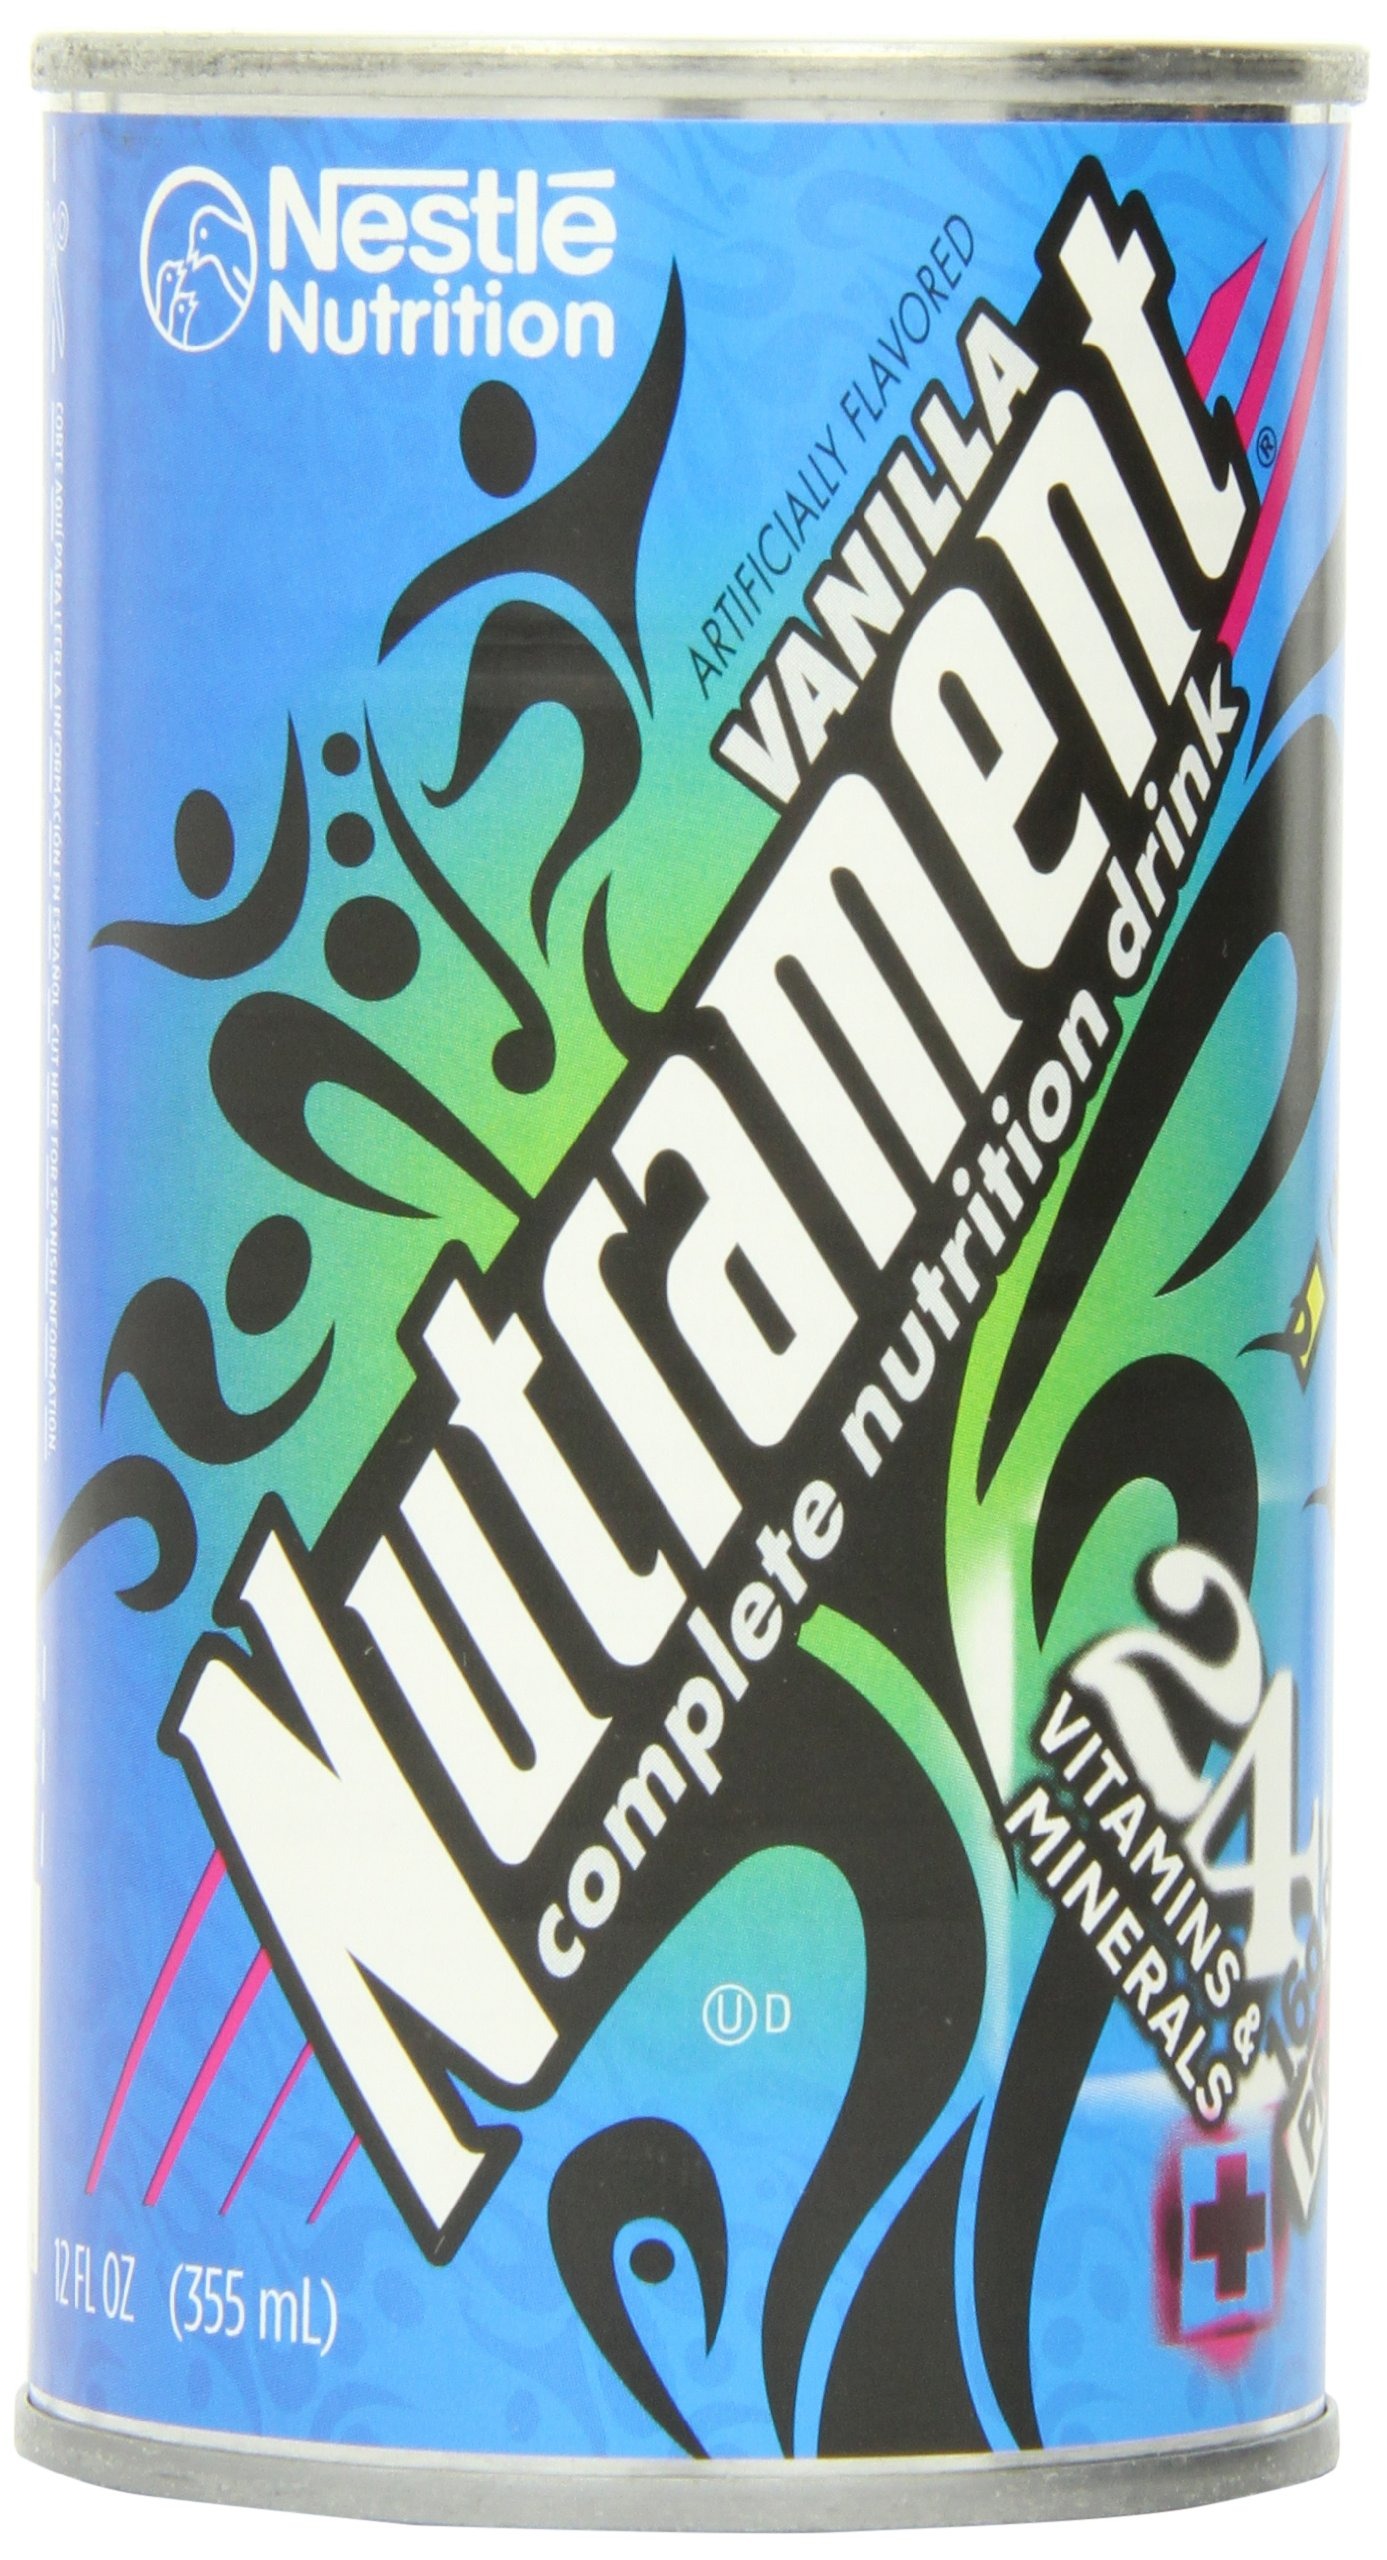
Item Name: Nutrament Energy and Fitness Drink, Vanilla, 12 Ounce Cans (Pack of 12)
Value: 144.0
Unit: Fl Oz

Price: 37.95